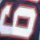
Number: 6